History of Tulane Green Wave football

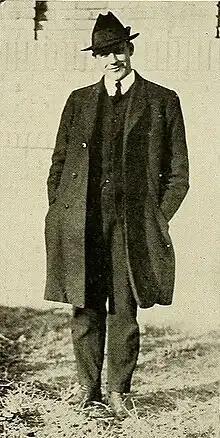
Shaughnessy in his first season at Tulane.

In 1915 Tulane hired coach Clark Shaughnessy, who would lead the team to then unparalleled success. Though he was famous for later using the T formation, at Tulane he employed the single wing. Shaughnessy also introduced to Tulane the Minnesota shift, an innovation created by his former coach Henry L. Williams. By 1919, Shaughnessy had transformed Tulane into a competitor among Southern collegiate teams. That season, he guided them to a then-school record of seven consecutive wins. In 1920, Germany Schulz was hired to take over duties as athletic director, The 1920 team tied for the SIAA championship, and was the first called the "Green Wave", after a song titled "The Rolling Green Wave". By 1922, Tulane joined the Southern Conference (SoCon). In 1925 the Green Wave went undefeated, shutting out 6 out of 10 opponents, with only a tie against Missouri to blemish its record. The team's backfield included Lester Lautenschlaeger, Brother Brown, and Peggy Flournoy. Coach Shaughnessy said Brown was the best player he ever coached. The administration declined a Rose Bowl invitation at the end of that season, however, in order to keep their student-athletes in class. 1926 saw the completion of a new stadium on campus, Tulane Stadium, dedicated to the 1925 team.